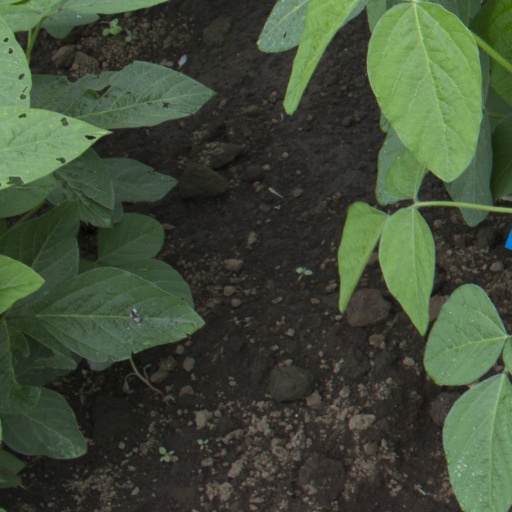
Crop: soybean